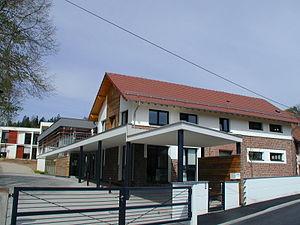
Résidence du Hochberg - Wingen/Moder
La communauté de communes du Pays de La Petite Pierre est une ancienne structure intercommunale créée en 1993, située dans le département du Bas-Rhin et la région Grand Est. La Communauté de communes a fusionné le 1ᵉʳ janvier 2017 avec la Communauté de communes du pays de Hanau pour devenir la Communauté de communes de Hanau-La Petite Pierre.
Wingen-sur-Moder est une commune française située dans le département du Bas-Rhin, en Alsace et en région Grand Est. Elle fait partie du parc naturel régional des Vosges du Nord.